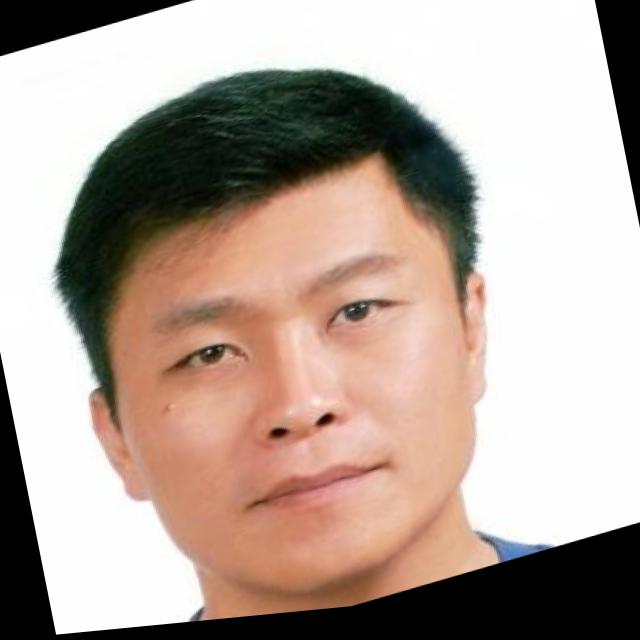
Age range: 21-44